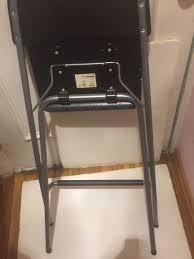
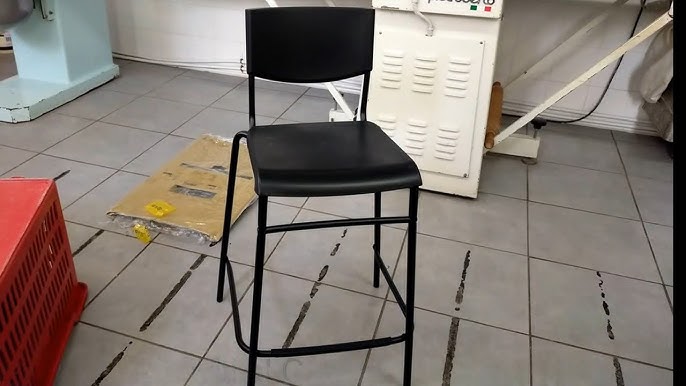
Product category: stool
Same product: no